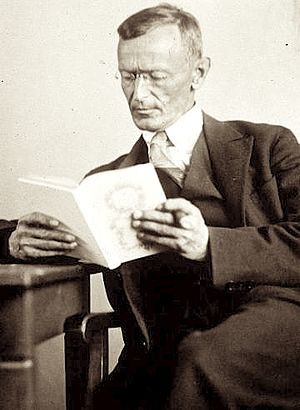
Tysk (sprog) / Litteratur
Tysk er et vestgermansk sprog, der afleder størstedelen af sit ordforråd fra den germanske gren af den indoeuropæiske sprogfamilie. Flere tyske ord stammer fra latin og græsk, og nogle få er låneord fra fransk og engelsk. Blandt de sprog, som har mest til fælles med tysk er Afrikaans, hollandsk, engelsk, frisisk og Letzeburgsk. Ligesom flere af dem har det tyske sprog tre grammatiske køn og tre vokaler med umlaut foruden de 26 standardbogstaver i det latinske alfabet. Bogstavet ß, findes kun på tysk.